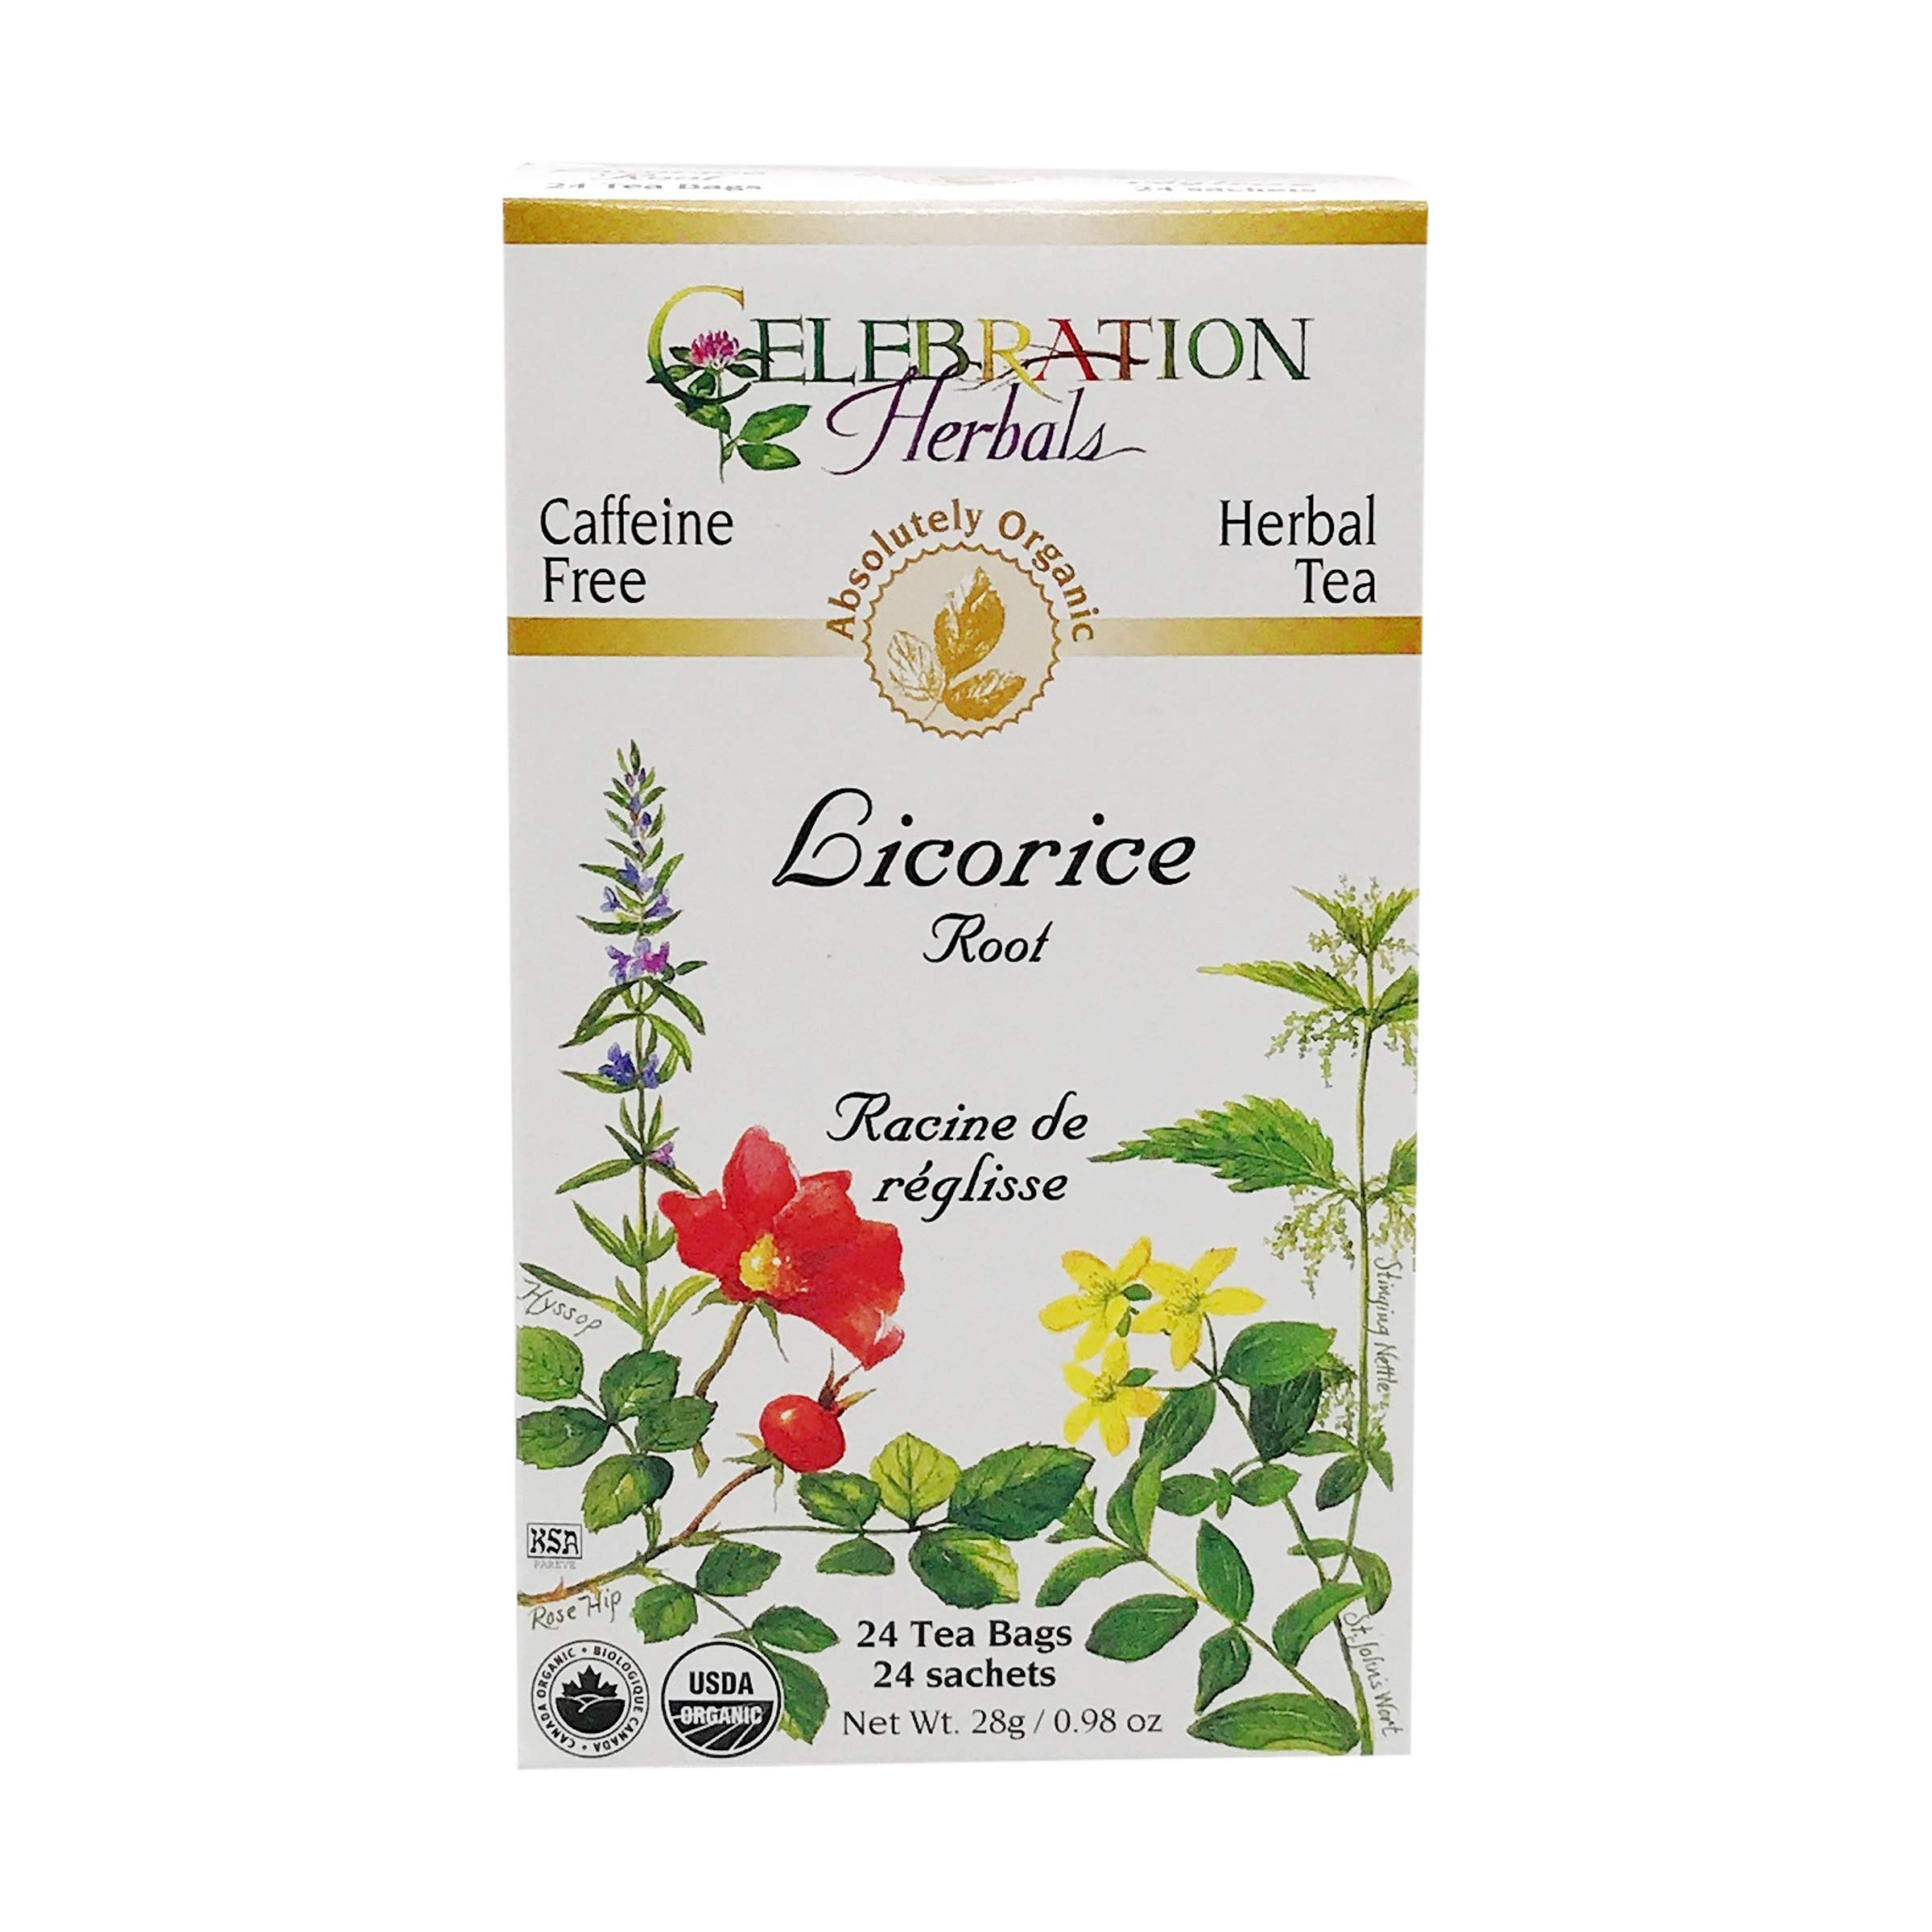
Item Name: CELEBRATION HERBALS Organic Licorice Root Tea, 24 CT
Bullet Point: Licorice Root Tea Organic-24 Bag
Value: 24.0
Unit: Count

Price: 6.34